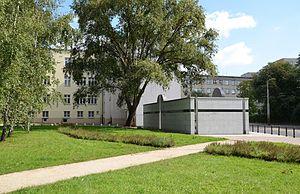
Le Monument de l’Umschlagplatz est un monument situé dans la rue Stawki, à l'emplacement de l’ancienne place du ghetto de Varsovie, d'où en 1942-1943, partaient les convois vers le camp d’extermination de Treblinka et les autres camps du district de Lublin.